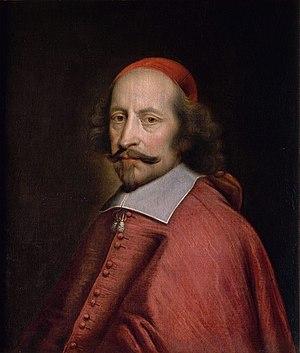
Le musée Condé est un musée français localisé dans le château de Chantilly, situé à Chantilly, dans la région des Hauts-de-France, à 40 km au nord de Paris.
Françoise-Madeleine d’Orléans, petit-fille de France, née le 13 octobre 1648 au château de Saint-Germain et décédée le 14 janvier 1664, est une princesse de la maison d’Orléans qui est devenue, par son mariage avec Charles-Emmanuel II, duchesse de Savoie.
La Fronde, parfois appelée guerre des Lorrains, est une période de troubles graves qui frappent le royaume de France alors en pleine guerre avec l’Espagne, pendant la minorité du roi Louis XIV. Cette période de révoltes marque une brutale réaction face à la montée de l’autorité monarchique en France commencée sous Henri IV et Louis XIII, renforcée par la fermeté de Richelieu et qui connaîtra son apogée sous le règne de Louis XIV. Après la mort de Richelieu en 1642, puis celle de Louis XIII en 1643, le pouvoir royal est affaibli par l'organisation d'une période de régence, par une situation financière et fiscale difficile due aux prélèvements nécessaires pour alimenter la guerre de Trente Ans, ainsi que par l'esprit de revanche des grands du royaume subjugués sous la poigne de Richelieu. Cette situation provoque une conjonction de multiples oppositions aussi bien parlementaires, qu’aristocratiques et populaires.
L’édit de Fontainebleau, signé par Louis XIV le 18 octobre 1685, révoque l’édit de Nantes par lequel Henri IV, en 1598, avait octroyé une certaine liberté de culte aux protestants du royaume de France. Cet édit de Fontainebleau est plus connu sous l'appellation non officielle de « révocation de l'édit de Nantes ».
L'annuaire officiel de la principauté de Monaco indique que le chef d'État monégasque porte les titres suivants :
L'abbaye Notre-Dame de Cercamp était une abbaye cistercienne fondée au XIIᵉ siècle par Hugues III de Campdavaine, à Frévent dans le hameau de Cercamp.
Le Palais des papes d'Avignon est la plus grande des constructions gothiques du Moyen Âge.
Mayenne est une commune de l'Ouest de la France, située à 250 km à l'ouest de Paris. C'est l'une des deux sous-préfectures du département de la Mayenne dans la région des Pays de la Loire.
La littérature française du XVIIᵉ siècle est liée aux évolutions politiques, intellectuelles et artistiques qui se font entre 1598 – promulgation de l’édit de Nantes d’Henri IV qui met fin aux guerres de religions du XVIᵉ siècle –, et 1715, date de la mort de Louis XIV, le Roi-Soleil qui a imposé la monarchie absolue au royaume.
Ceci est une chronologie présentant la France sous Louis XIV. À ce sujet, voir également l'article rédigé sur Louis XIV.
Cet article dresse la liste des chefs du gouvernement français depuis 1598.
Jules Raymond Mazarin, né à Pescina, dans les Abruzzes, royaume de Naples, le 14 juillet 1602 et mort à Vincennes le 9 mars 1661, mieux connu sous le nom de cardinal Mazarin, fut un diplomate et homme politique, d'abord au service de la Papauté, puis des rois de France Louis XIII et Louis XIV. Il succéda à Richelieu en tant que principal ministre d'État de 1643 à 1661.
Le formulaire sur les cinq propositions, instrument de lutte contre le jansénisme, est une profession de foi que doivent signer tous les ecclésiastiques du royaume de France de 1656 à 1669. Il approuve la condamnation par le pape Innocent X de cinq propositions sur la grâce attribuées à Jansénius. Le texte du formulaire, établi en 1656, est probablement dû à Pierre de Marca et François Annat. Il est légèrement modifié en 1657 pour mentionner la confirmation, par Alexandre VII, de la condamnation.
Les vice-légats pontificaux à Avignon avaient pour fonction d'assister le légat dans l'administration de la cité.
Nicolas Fouquet, marquis de Belle-Île, vicomte de Melun et Vaux, né le 23 février 1615 à Paris, mort le 23 mars 1680 à Pignerol, est un homme d'État français de haut rang, surintendant des finances à l'époque de Mazarin, procureur général au parlement de Paris.
Robert Arnauld d’Andilly, né le 28 mai 1589 à Paris et mort à l'abbaye de Port-Royal des Champs le 27 septembre 1674, était un conseiller d’État, spécialiste des questions financières, proche de Marie de Médicis. Par l'élégance de sa langue, il figure parmi les grands poètes, écrivains et traducteurs du français classique au XVIIᵉ siècle. Fervent catholique, il a joué un rôle important dans l'histoire du jansénisme, et fut l'un des Solitaires de Port-Royal des Champs. Passionné d'arboriculture, il s'est illustré également dans le développement de l'art de tailler les arbres fruitiers.
Une mazarinade est une pièce de vers satiriques ou burlesques, un pamphlet ou un libelle en prose, publié du temps de la Fronde, au sujet du cardinal Mazarin. Bien que la plupart des mazarinades aient été dirigées contre ce ministre, le même nom a aussi été donné aux écrits composés pour le défendre et répondre aux attaques des frondeurs. Hubert Carrier qui les a étudiées en dénombre 5 000. La plupart des mazarinades sont imprimées, de sorte que leur circulation a contribué aux différentes phases de la Fronde.
La joaillerie est l'art de fabriquer des joyaux et plus largement des objets de parure mettant en valeur des pierres précieuses, des pierres fines, des pierres ornementales et des perles, en utilisant pour les montures des métaux précieux tels que l'or, l'argent le platine, voire le palladium. Le plus souvent, cette mise en valeur est réalisée dans un bijou ; ce bijou en soi pourra par la suite être lui aussi qualifié de joyau, par extension impropre.